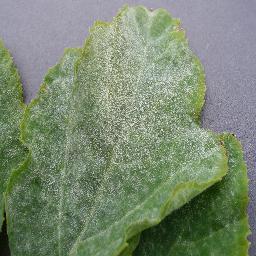
Label: Squash___Powdery_mildew